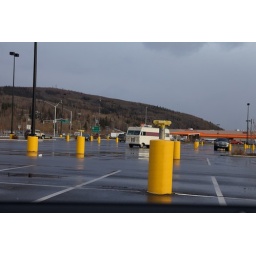
Fairbanks WalMart. The yellow pillars have electrical outlets to plug in your car engine block heater while shopping.